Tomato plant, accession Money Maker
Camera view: bottom (45 deg); turntable rotation: 150 degrees
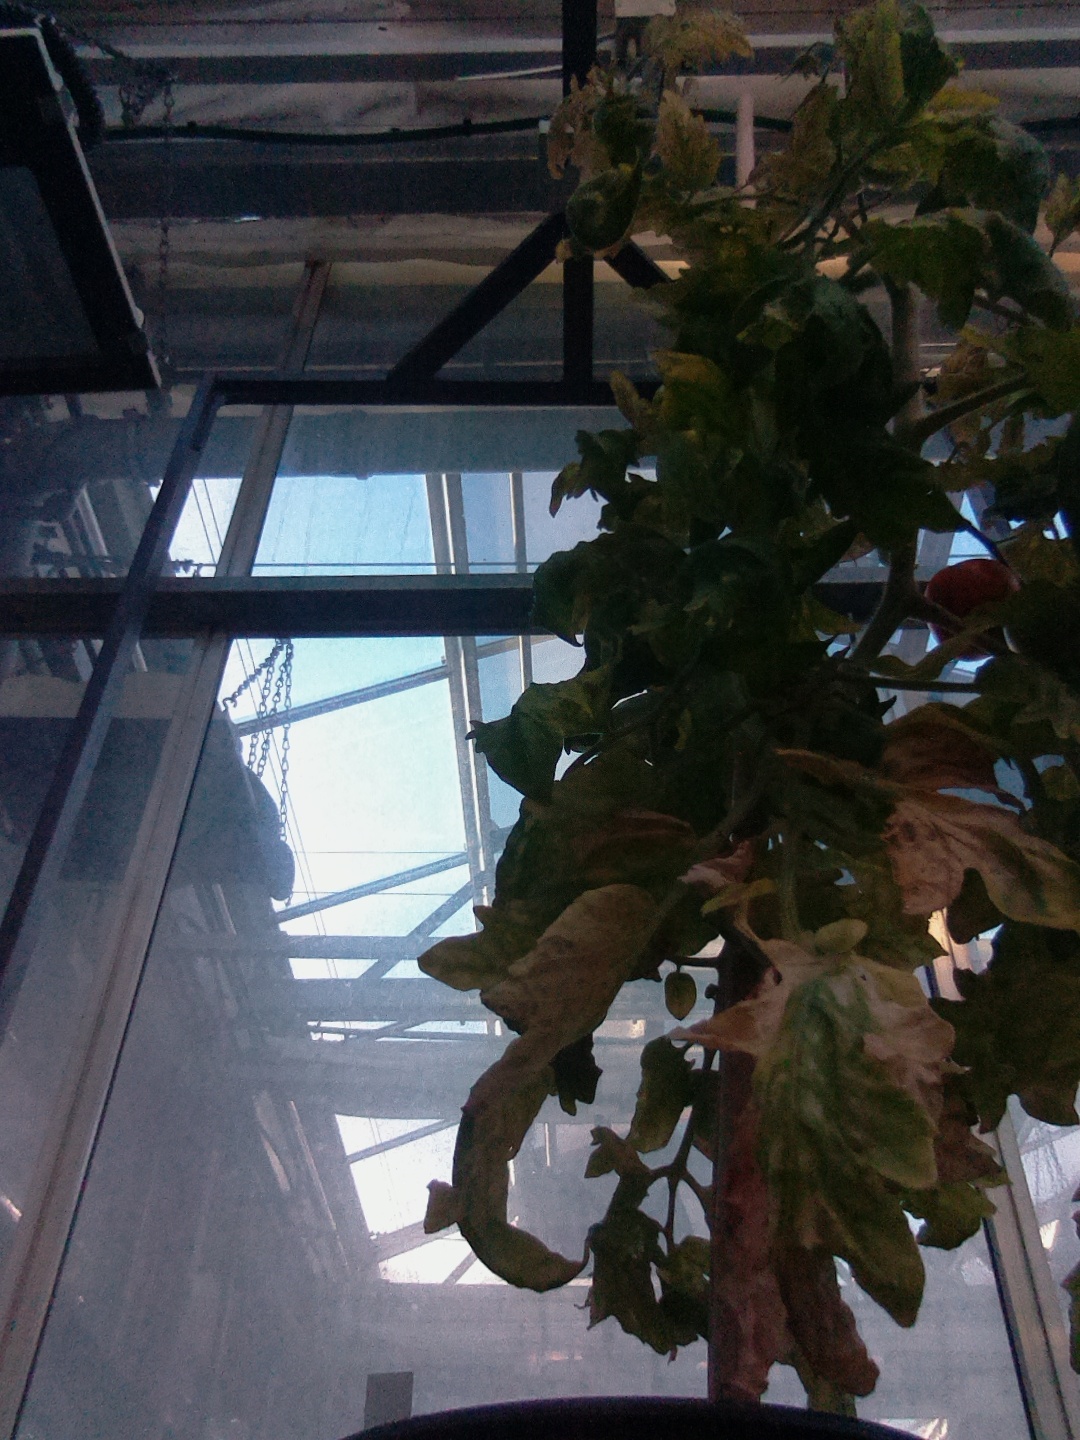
BBCH growth stage 81: 10%-20% of fruits show typical fully ripe color